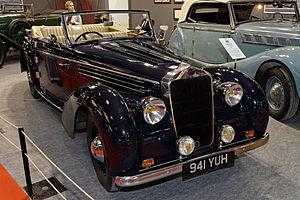
La Delage D6 ou Delage Type D6 est une voiture de prestige du constructeur automobile français Delage, fabriquée entre 1930 et 1940, puis de 1946 à 1954, par Delage.